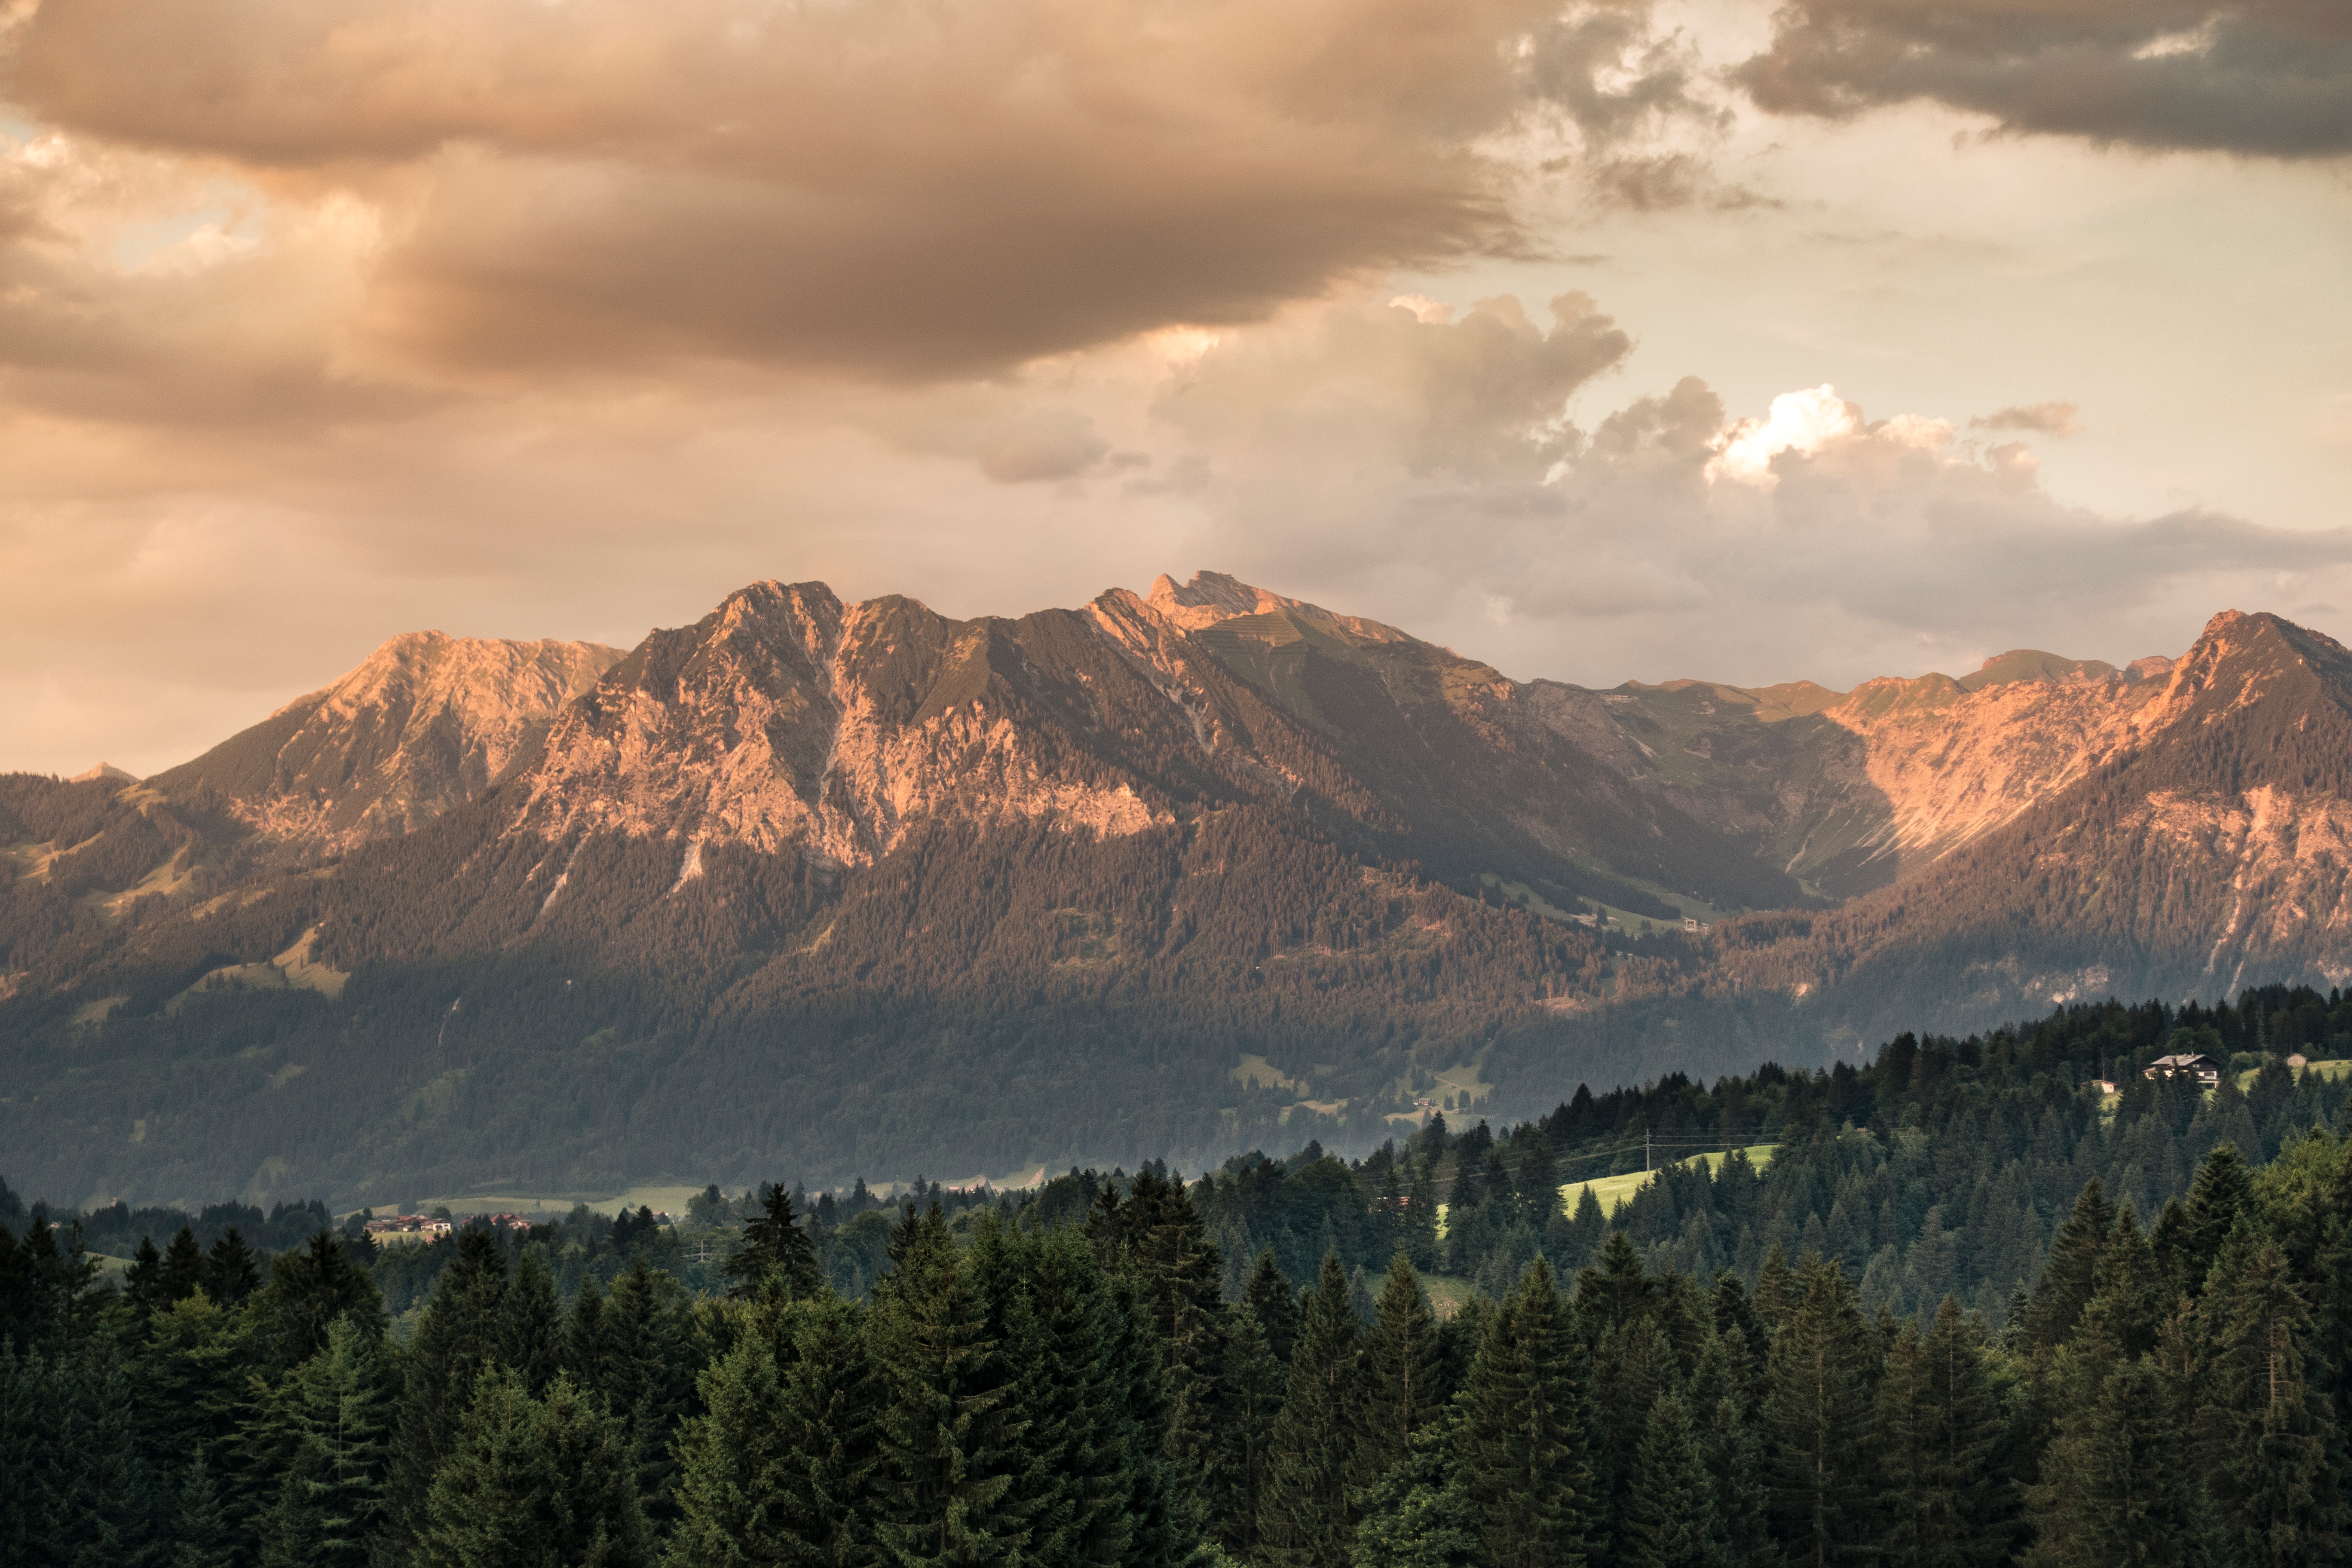
landscape, tree, nature, forest, wilderness, mountain, snow, cloud, sunrise, sunset, morning, hill, dawn, valley, mountain range, dusk, evening, weather, ridge, alps, plateau, landform, geographical feature, atmospheric phenomenon, mountainous landforms